Social history of viruses

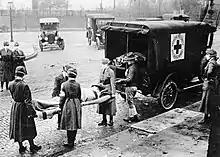
Members of the American Red Cross removing a victim of the Spanish influenza from a house in 1918

During the summers of the mid-20th century, parents in the US and Europe dreaded the annual appearance of poliomyelitis (or polio), which was commonly known as "infantile paralysis". The disease was rare at the beginning of the century, and worldwide there were only a few thousand cases per year, but by the 1950s there were 60,000 cases each year in the US alone and an average of 2,300 in England and Wales.